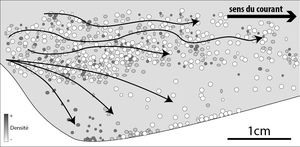
En géologie, un placer est une accumulation de la fraction dense d'un sédiment détritique, séparée par densité au cours de son transport pendant un processus sédimentaire. Le terme « placer » vient du mot espagnol placer qui signifie « sable alluvial ». L'exploitation minière des placers est une source importante d'or et de minéraux précieux et a été la principale technique utilisée dans les premières années de nombreuses ruées vers l'or, y compris en Californie.